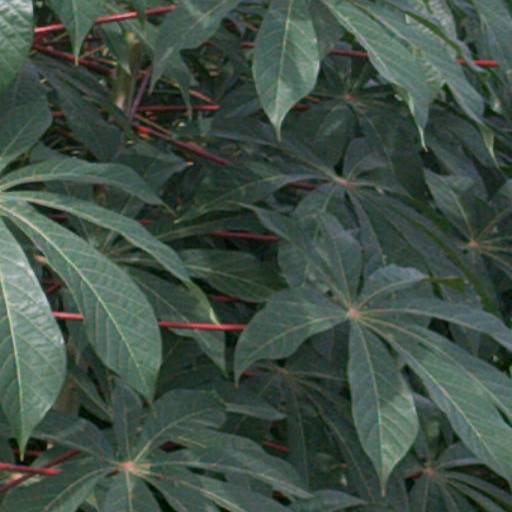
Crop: cassava